Sky position (RA, Dec in degrees): 317.447, 0.6763
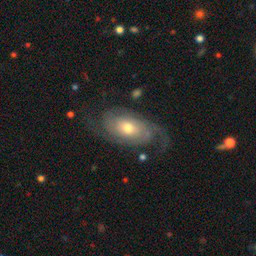
Galaxy morphology: Unbarred Loose Spiral Galaxies